Hubert J. Charles

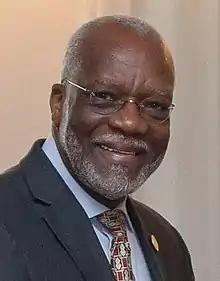
Hubert John Charles

Hubert J. Charles (born 23 October 1948) is a Dominican diplomat and educator. He is the current ambassador of Dominica to the Organization of American States and to the United States.